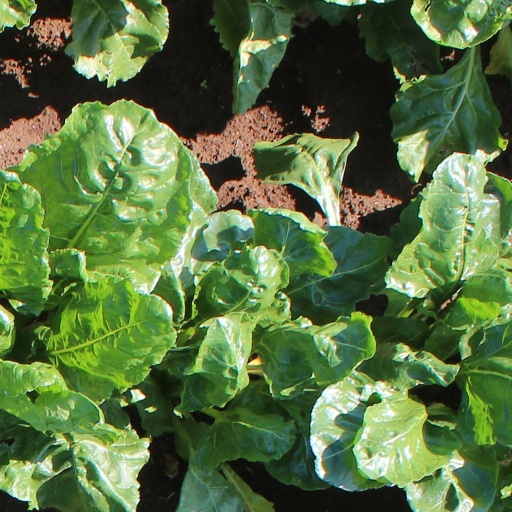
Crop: sugar beet